Porkhovsky District

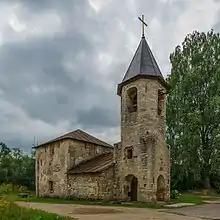
The church of the Nativity of the Theotokos in Porkhov

The district contains 24 cultural heritage monuments of federal significance and additionally 115 objects classified as cultural and historical heritage of local significance. The federally protected monuments include the Porkhov Fortress, three archeological sites, and a number of churches.